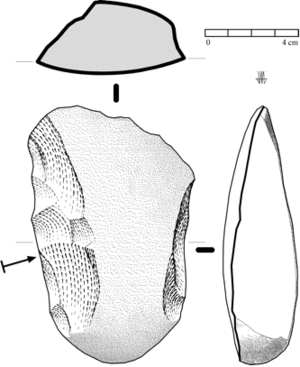
Hachereau sur eclat acheuléen tipique, type 0 selon la typologie de Tixier